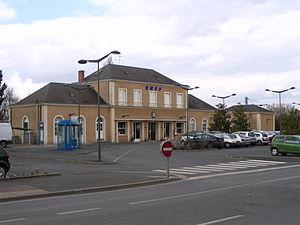
La gare d'Issoudun, Indre, France.
La liste des gares de l'Indre, est une liste des gares ferroviaires, situées dans le département de l'Indre, en région Centre-Val de Loire.
La ligne des Aubrais - Orléans à Montauban-Ville-Bourbon est une des principales lignes radiales du réseau ferroviaire français. Longue de 544 kilomètres, elle forme avec les lignes de Paris-Austerlitz à Bordeaux-Saint-Jean et de Bordeaux-Saint-Jean à Sète-Ville, le grand axe de Paris à Toulouse.
La gare d'Issoudun est une gare ferroviaire française, de la ligne des Aubrais - Orléans à Montauban-Ville-Bourbon, située sur le territoire de la commune d'Issoudun, dans le département de l'Indre, en région Centre-Val de Loire.